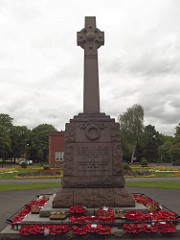
Flower: tulip